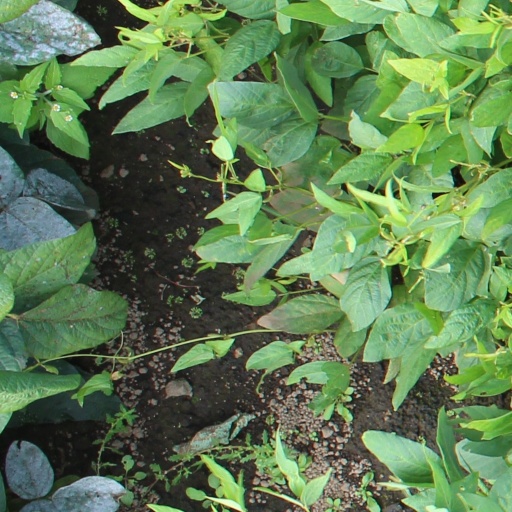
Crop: soybean